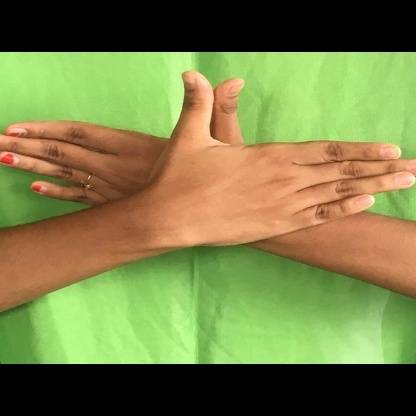
Mudra: Garuda